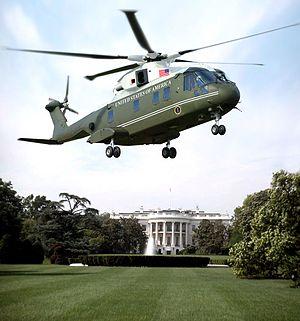
L'EH101 est un hélicoptère de transport produit par le constructeur italien AgustaWestland